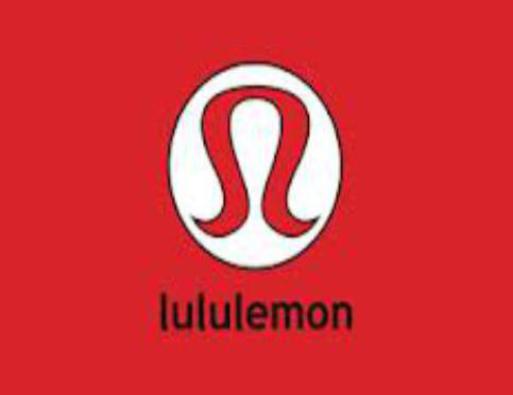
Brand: lululemon athletica-2
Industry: Sports